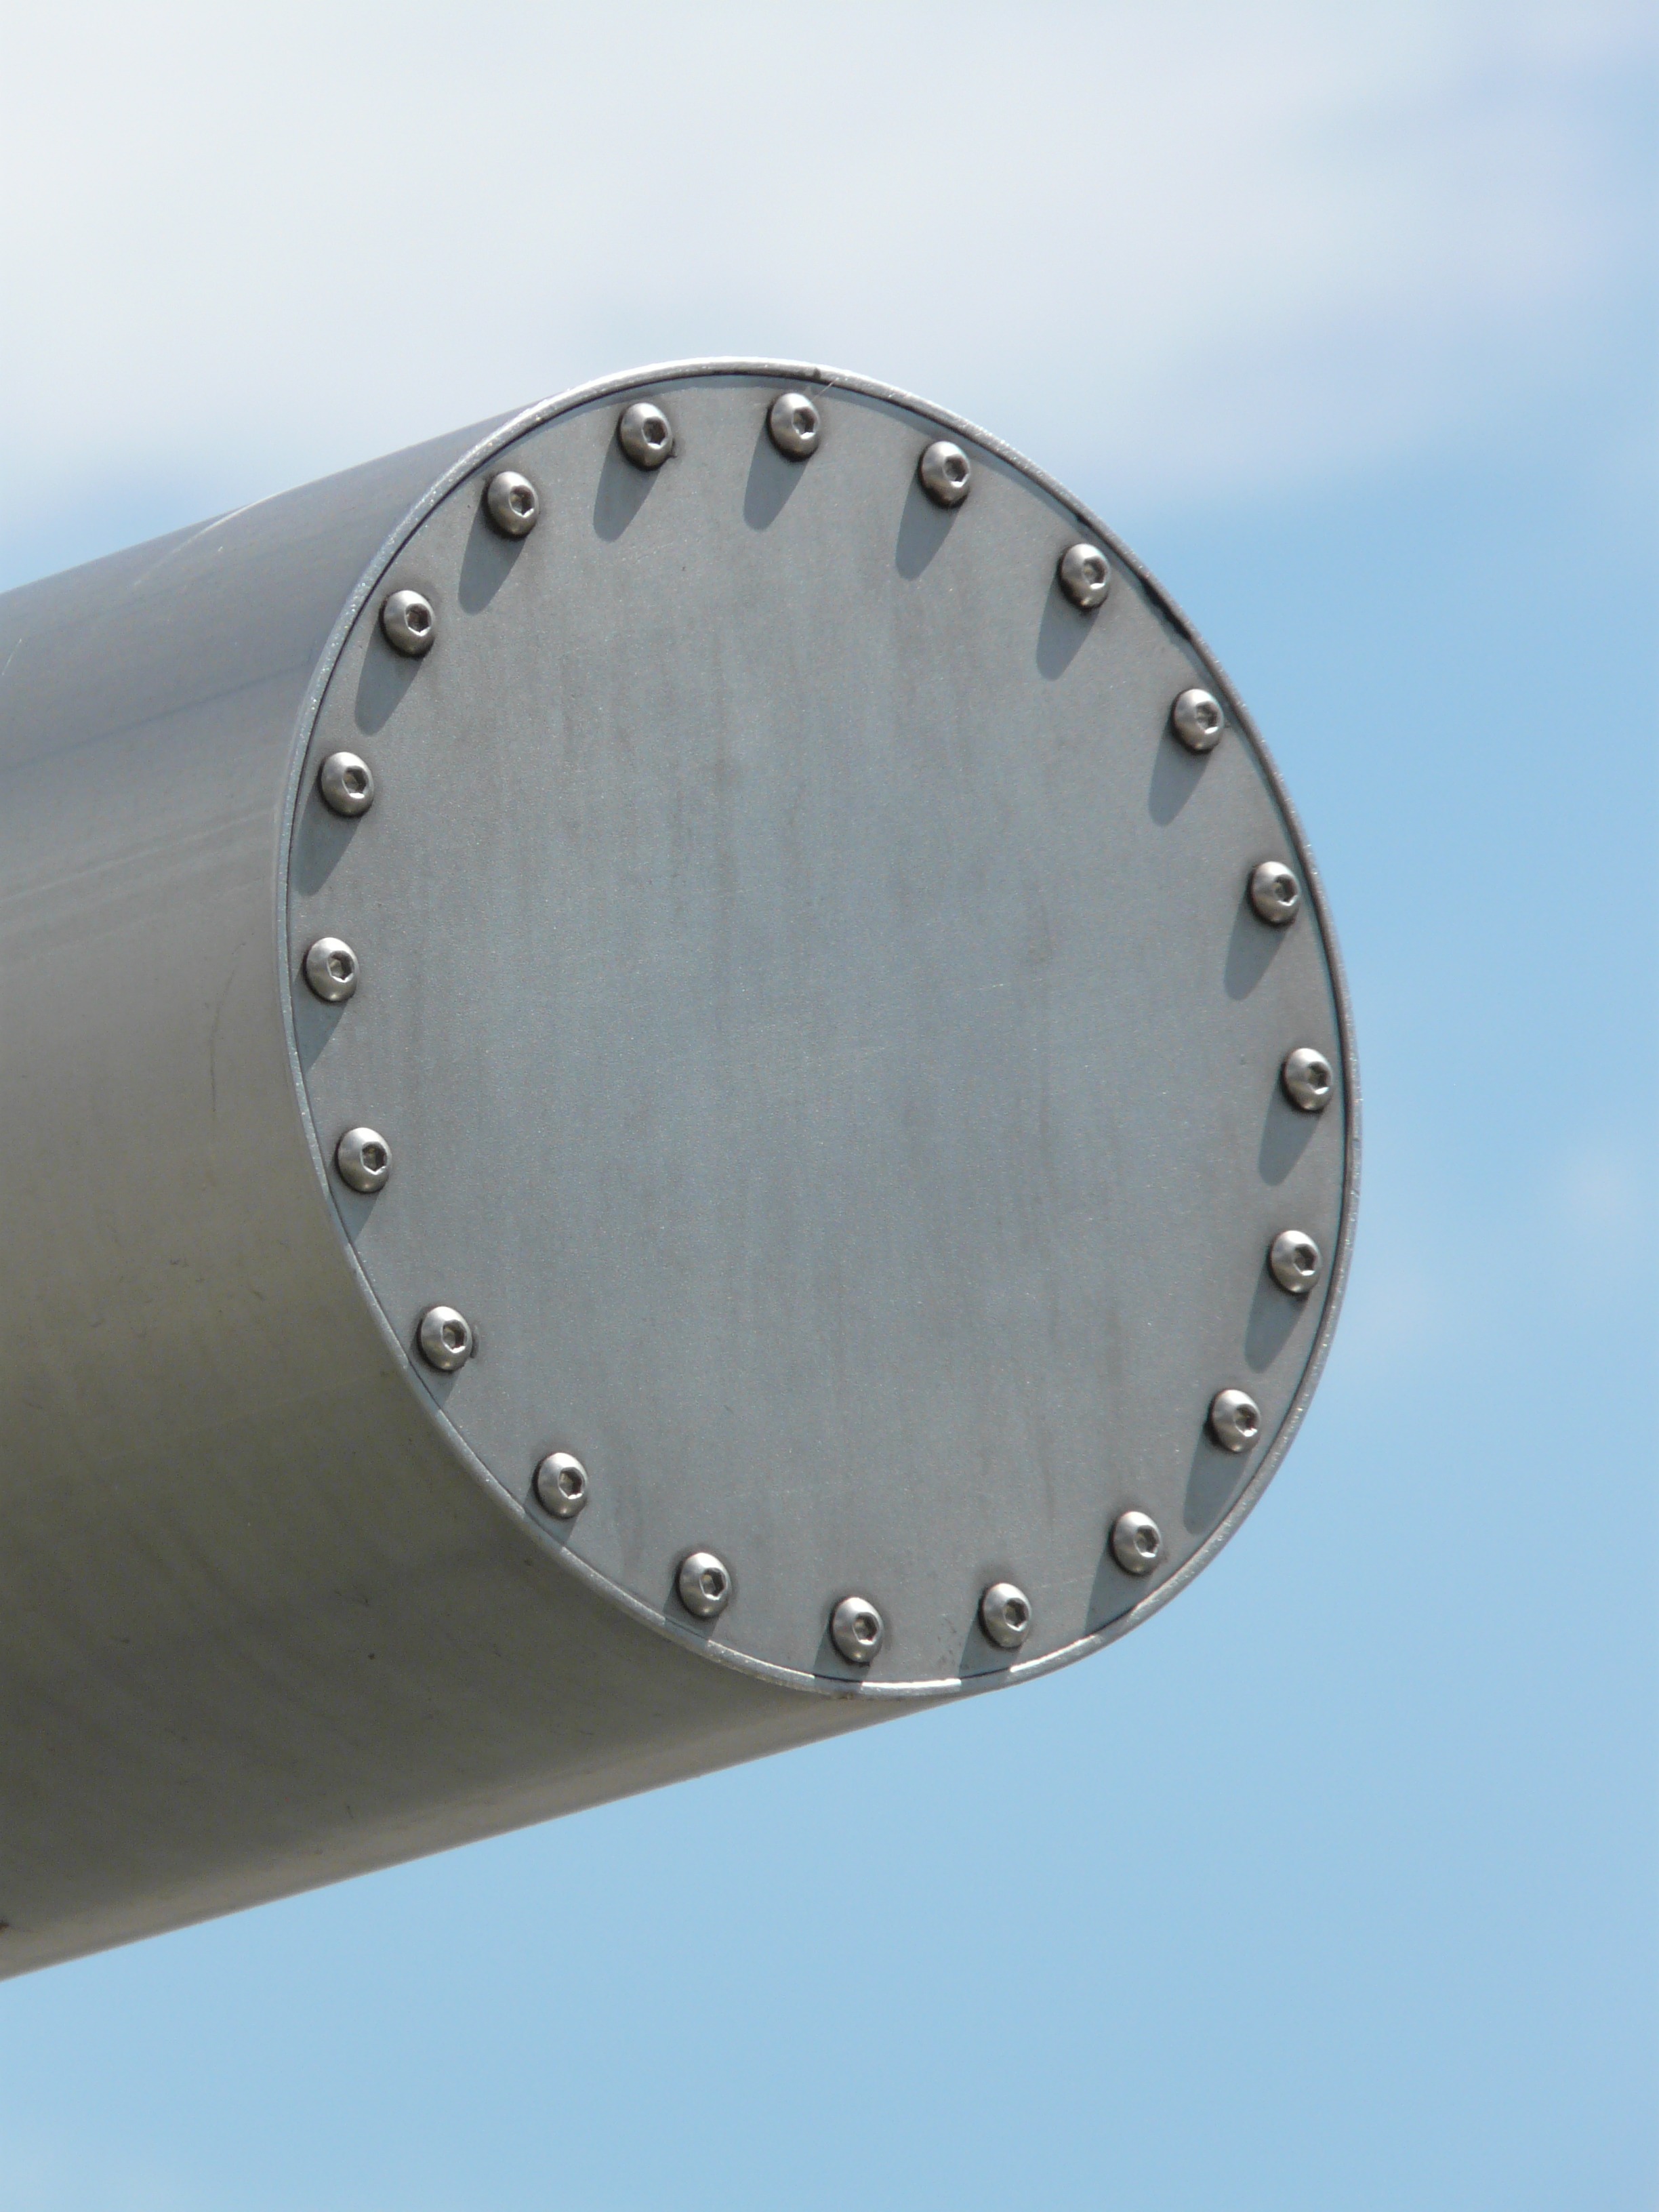
sky, technology, tube, metal, circle, screw, shape, rivet